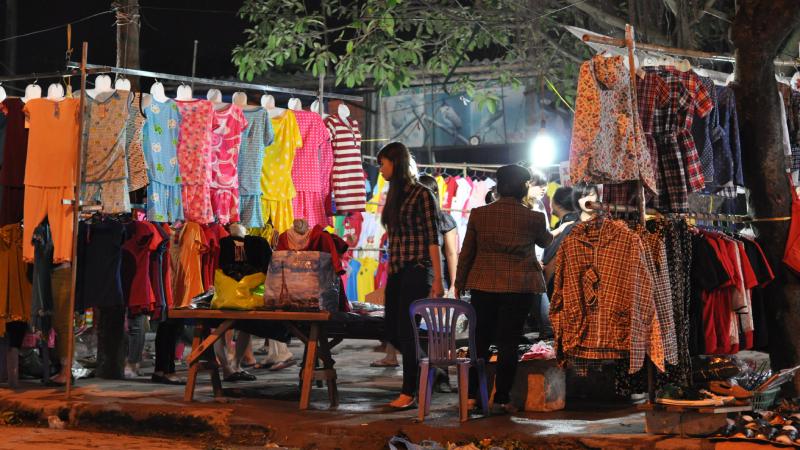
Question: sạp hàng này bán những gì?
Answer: sạp hàng này bán quần áo phụ nữ các loại